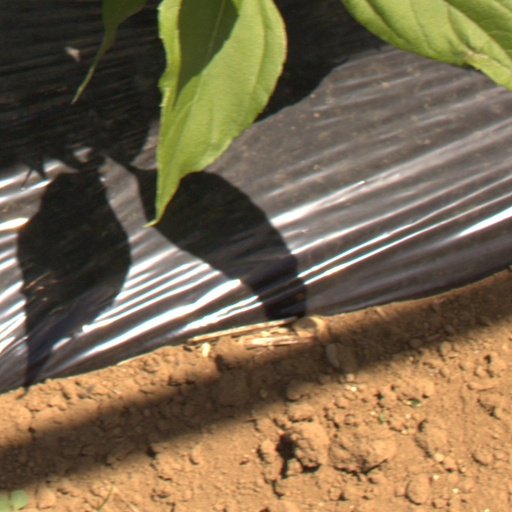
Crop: Jerusalem artichoke